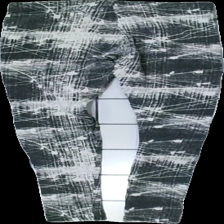
View: back
Type: Tights
Category: Ladies
Brand: H&M
Brand text on label: divided
Colors: Black, White
Material: 100% cotton
Pattern: Geometric print
Cut: Regular
Size: 34
Season: All
Damage location: top center
Damage 2 location: middle center
Price range: <50
Recommended usage: Export
Description: tights med oregelbundna ränder, urtvättad
Comment: urtvättad